Ironclad warship

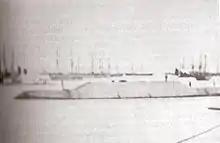
"Loa" being fitted after its conversion in the Callao harbour, 1864

Ships designed for coastal warfare, like the floating batteries of the Crimea, or and her sisters, dispensed with masts from the beginning. The British , started in 1869, was the first large, ocean-going ironclad to dispense with masts. Her principal role was for combat in the English Channel and other European waters; while her coal supplies gave her enough range to cross the Atlantic, she would have had little endurance on the other side of the ocean. The "Devastation" and the similar ships commissioned by the British and Russian navies in the 1870s were the exception rather than the rule. Most ironclads of the 1870s retained masts, and only the Italian navy, which during that decade was focused on short-range operations in the Adriatic, built consistently mastless ironclads.